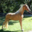
Label: horse